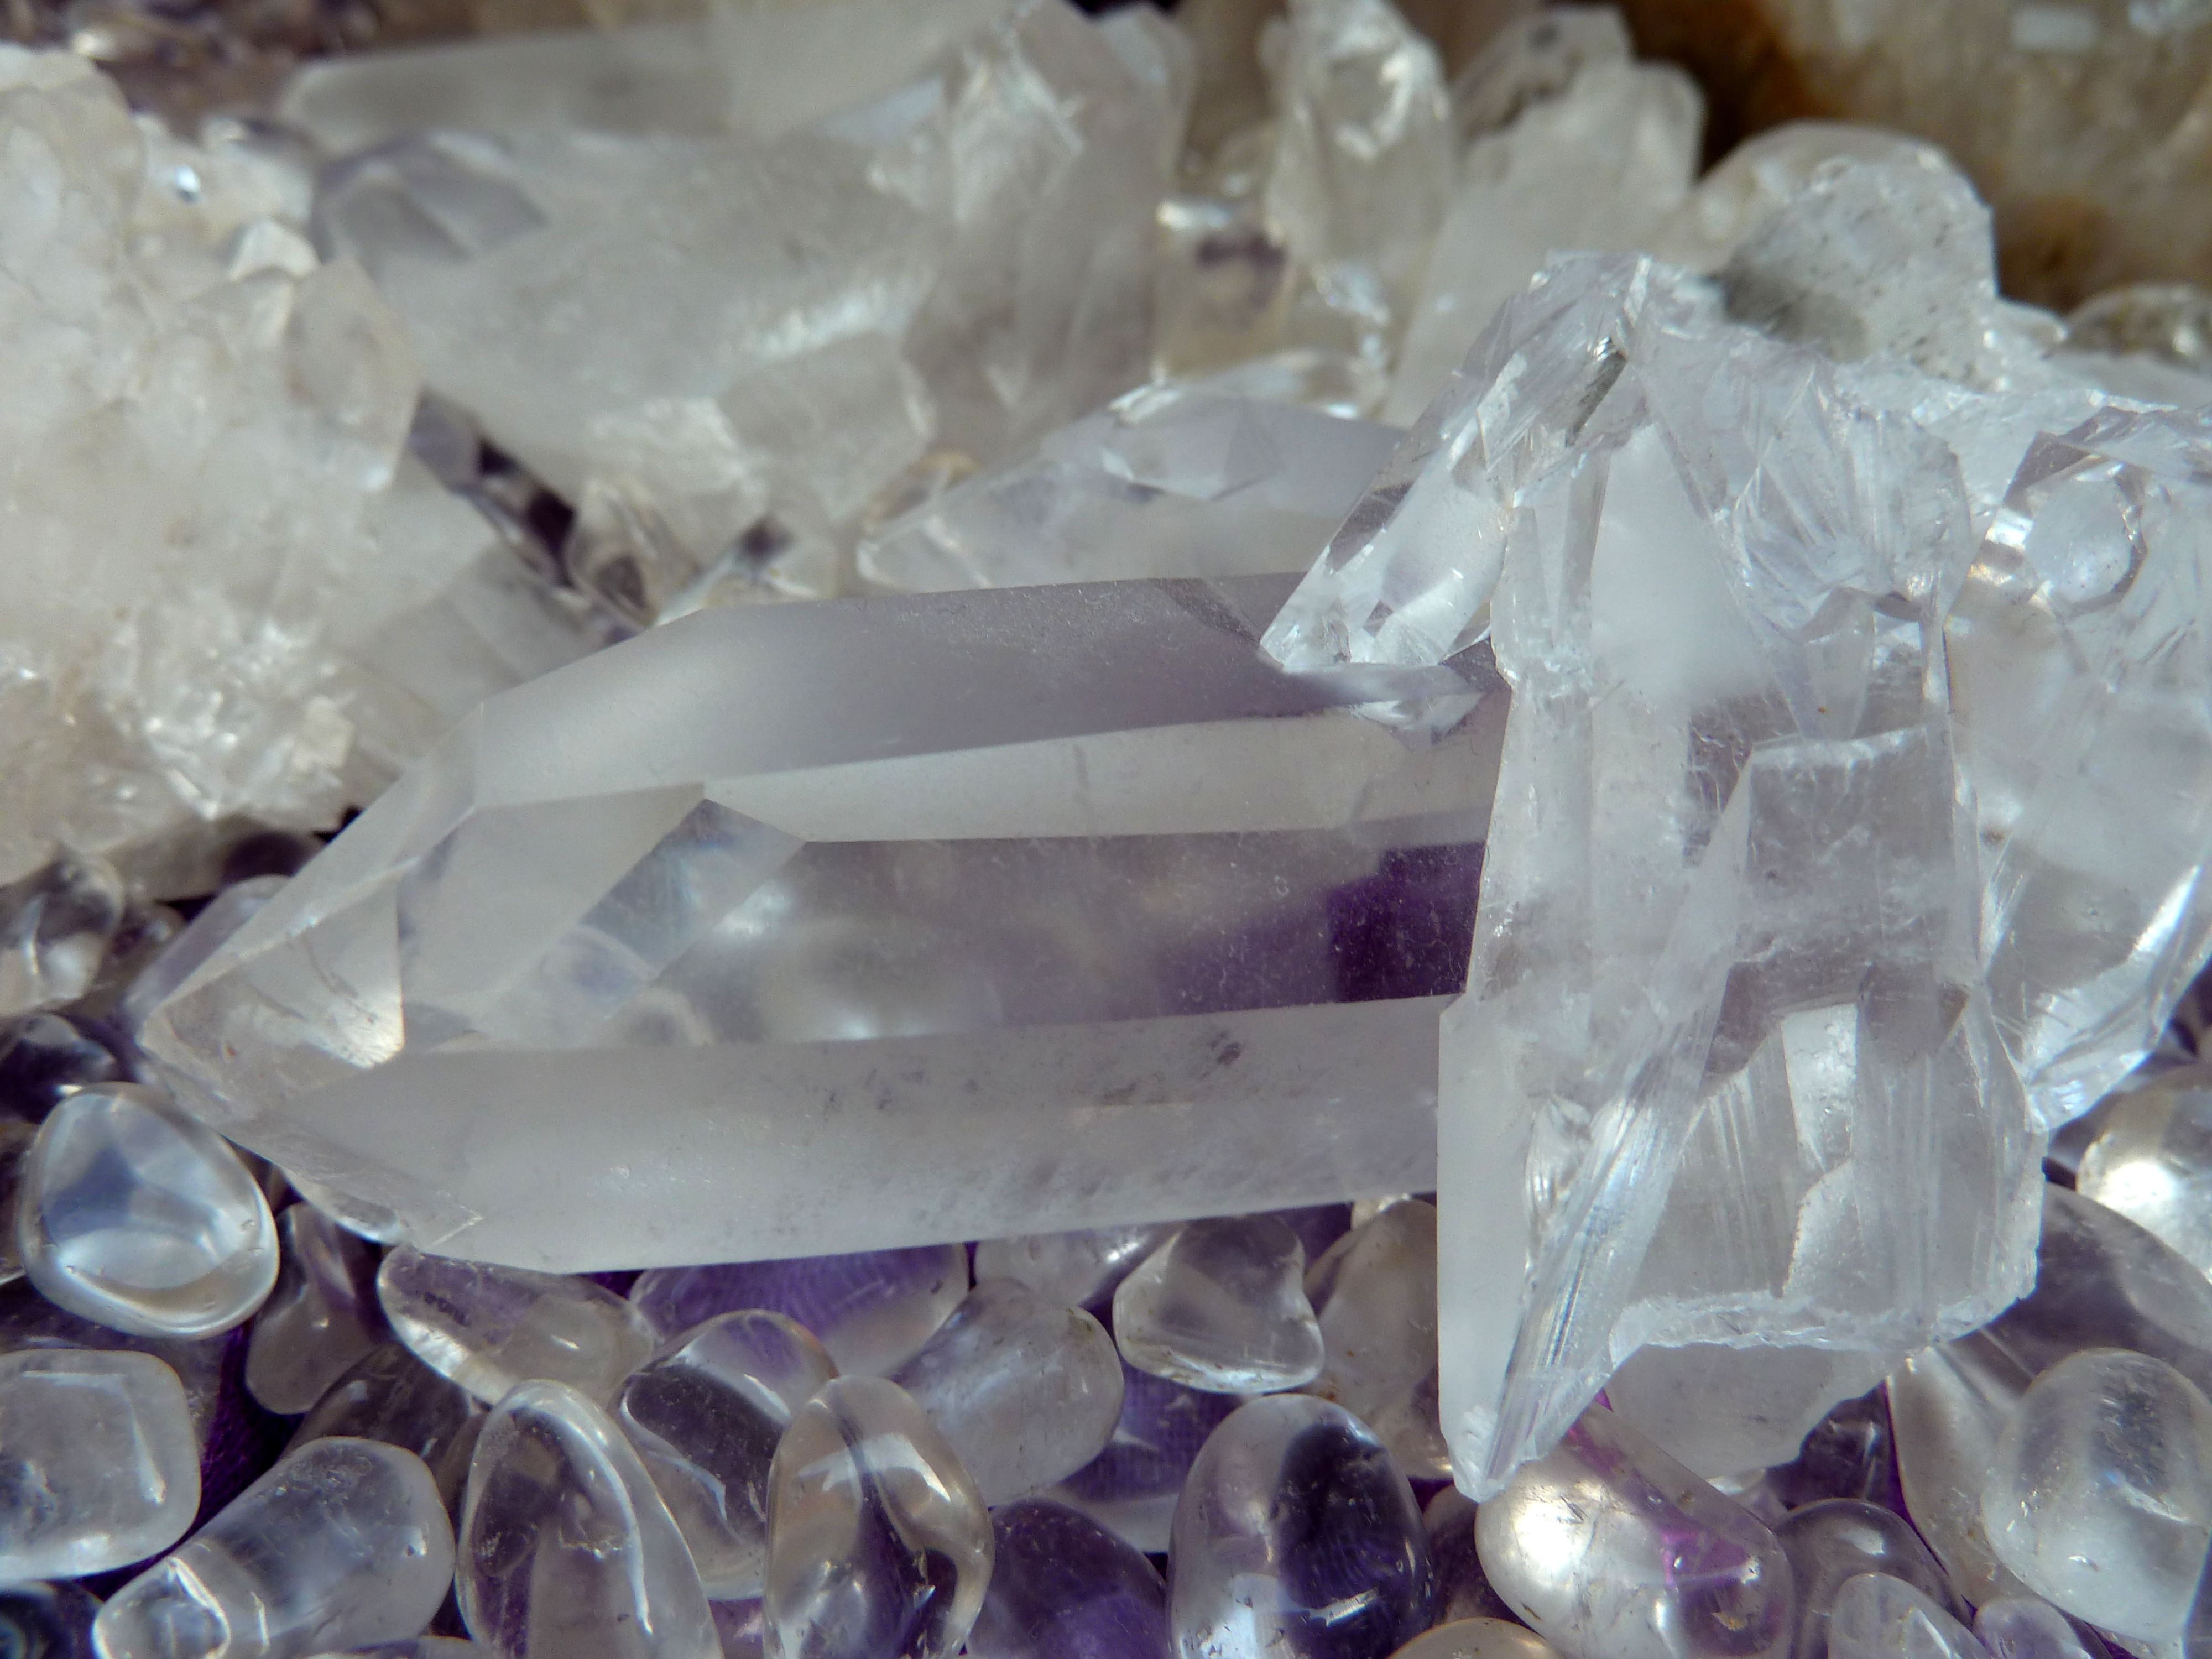
nature, petal, stone, decoration, medicine, deco, transparent, jewellery, rocks, art, translucent, decorative, bright, beauty, amethyst, gem, ore, crystal, late, bless you, shimmer, glassy, gemstone, mineral, quartz, decorate, rock crystal, healing stone, gem top, semi precious stone, valuable, naturopathy, clear to white, partly cloudy spotty, protective stone, gem buyer, chunks of precious stones, fashion accessory